Burmese rupee

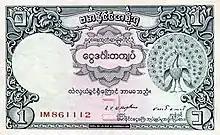
1 Rupee featuring the green peacock (1948)

Between 1897 and 1922, notes for 5, 10 and 100 rupees were issued which differed from the Indian notes only in the languages used. In 1917, Indian rupees notes were overprinted for use in Burma, with 50 rupees in 1927 and 100 rupees between 1927 and 1937 also being overprinted for the same purpose.